Way of the Warrior

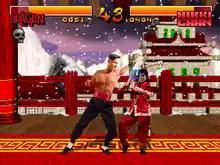
An example of gameplay showcasing a match between The Dragon and Nikki Chan.

"Way of the Warrior" is a one-on-one fighting game in which players select from nine characters to battle in one of two modes. Versus is a two-player duel, while Tournament is a single-player campaign in which the player character must defeat a series of opponents, culminating in two boss fights. A third mode, Demo, is a computer-controlled battle between two randomly selected opponents within an arena of the player's choice. The game's narrative focuses on a once-in-a-century tournament held at a Himalayan citadel, where combatants vie for a place in the final page of the "Book of Warriors". Using the d-pad and buttons, the player can move, jump, block, and attack with a basic series of kicks and punches. Special moves can be performed with combinations of inputs. Performing moves earns the player "skull points" depending on the move's difficulty and strength. Skull points can be used to cast magic spells that increase the player's health or weaken the opponent. When the opponent's health has decreased to a certain level, their health bar will begin to flash. The player can perform a fatality at this time, which wins the player the round and rewards skull points. Certain arenas contain hazards (such as lava pits) that may also create fatalities. Handicaps can be set in the main menu, balancing matches between skill levels.